Canada lynx

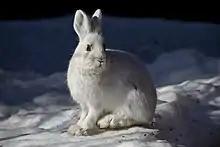
A snowshoe hare sitting on snow

The Canada lynx preys primarily on the snowshoe hare. These hares comprise 35–97% of their diet; the proportion varies by the season and the abundance of hares. However, at times when the hare's numbers drop, Canada lynxes will include other animals in their diet—such as ducks, grouse, moles, ptarmigan, American red squirrels, voles and young ungulates (Dall's sheep, mule deer and boreal woodland caribou)—though snowshoe hares continue to be the primary component. The Canada lynx tends to be less selective in summer and autumn, adding small mammals to their diet besides the hare. The reason behind this is unclear—it could be due to a greater abundance of alternate prey, or reduced success in hunting hares. A study in Alaska found that lynxes played a role in the decrease in populations of red fox, caribou and Dall's sheep when hares were very low in number. They have also been reported feeding occasionally on succulents, sedges and grasses. Canada lynxes ingest of food daily.